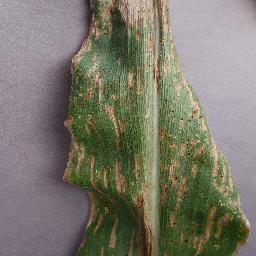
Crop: corn
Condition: (maize)_northern_blight